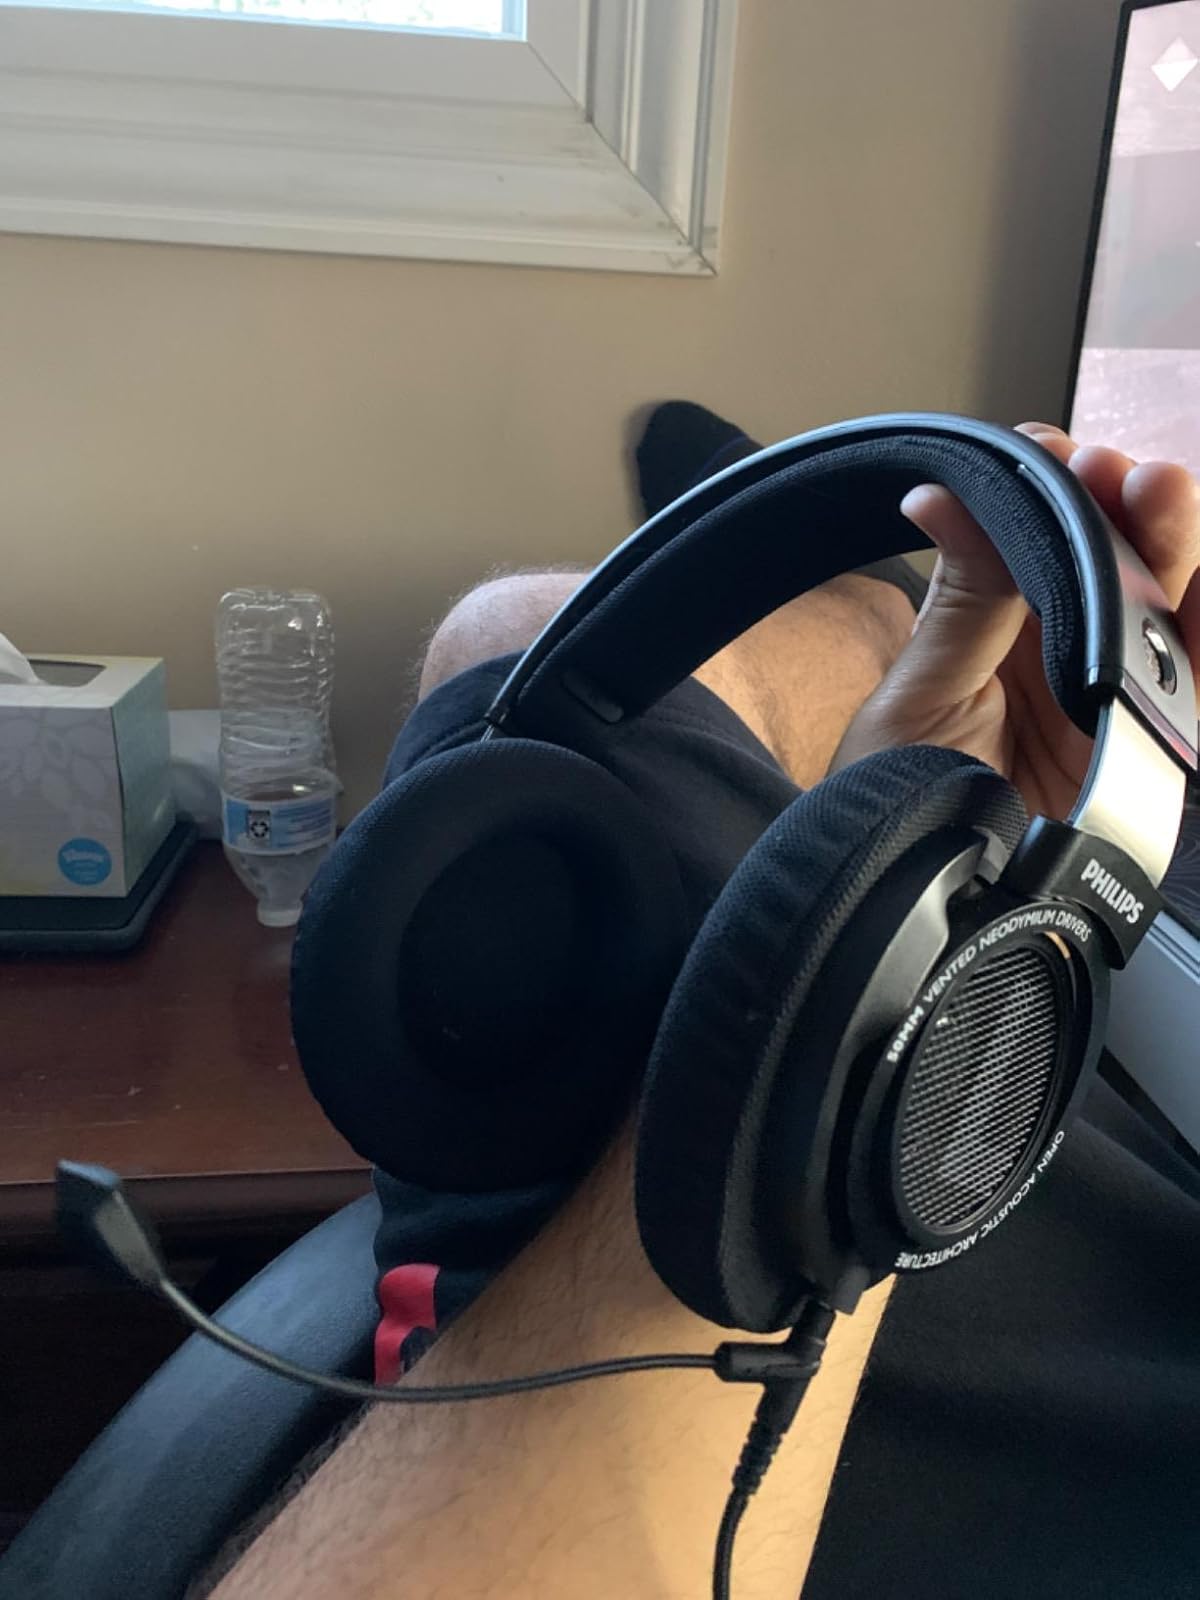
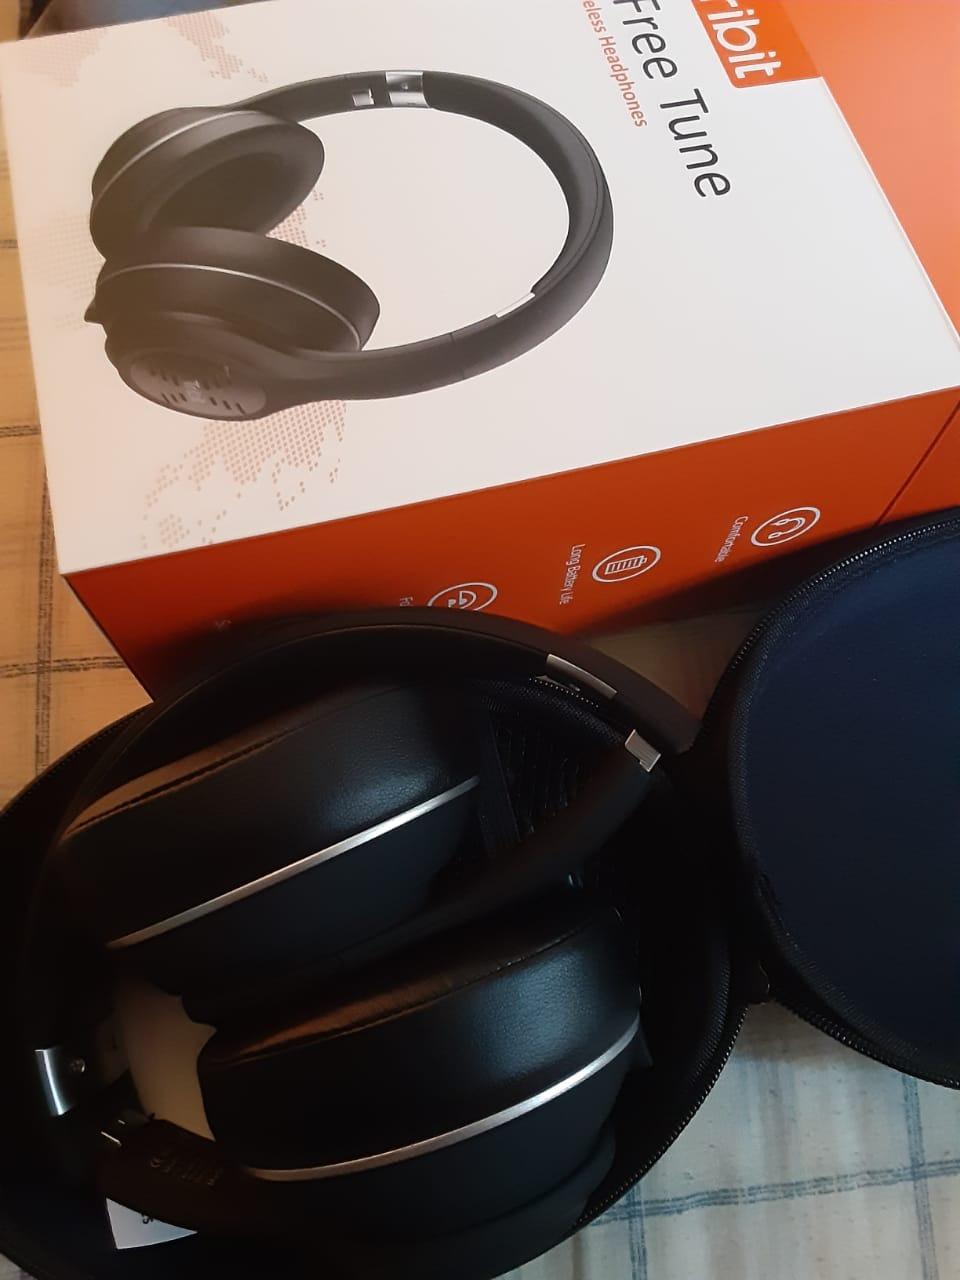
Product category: headphones
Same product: no